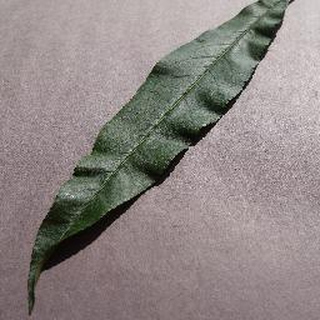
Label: healthy_peach